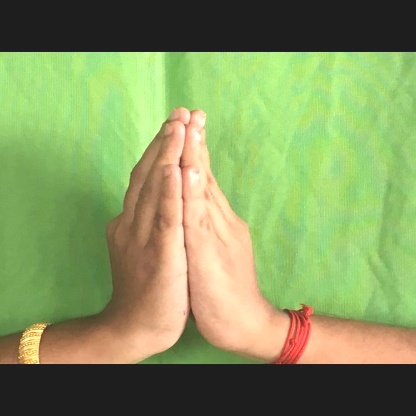
Mudra: Anjali